Chapel of Saint Petka in Belgrade

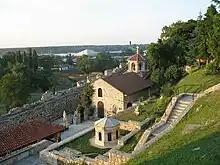
The chapel tower as seen in 2023

The Chapel of Saint Petka (Serbian: Капела Свете Петке, "Kapela Svete Petke") in Belgrade is a chapel, erected over a sacred spring, and dedicated to Saint Petka. It is located at a way connecting the upper and the lower city of the Belgrade Fortress, in proximity of the Ružica Church, with the spring being in the very altar of the chapel. The present-day chapel was built in 1937 after a project of the architect Momir Korunović. Its inner walls and vaults are covered by mosaics done by painter Đuro Radulović in 1980–1983.